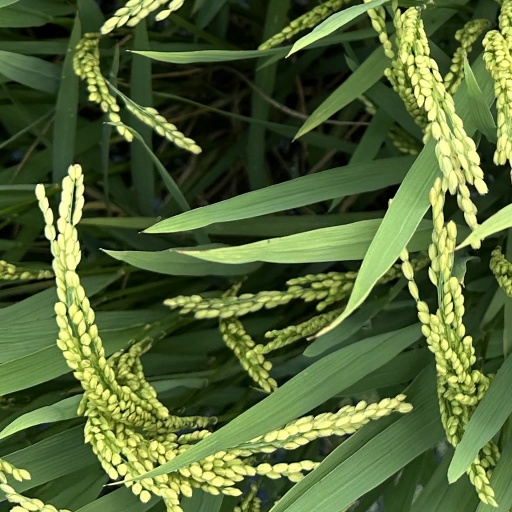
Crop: rice